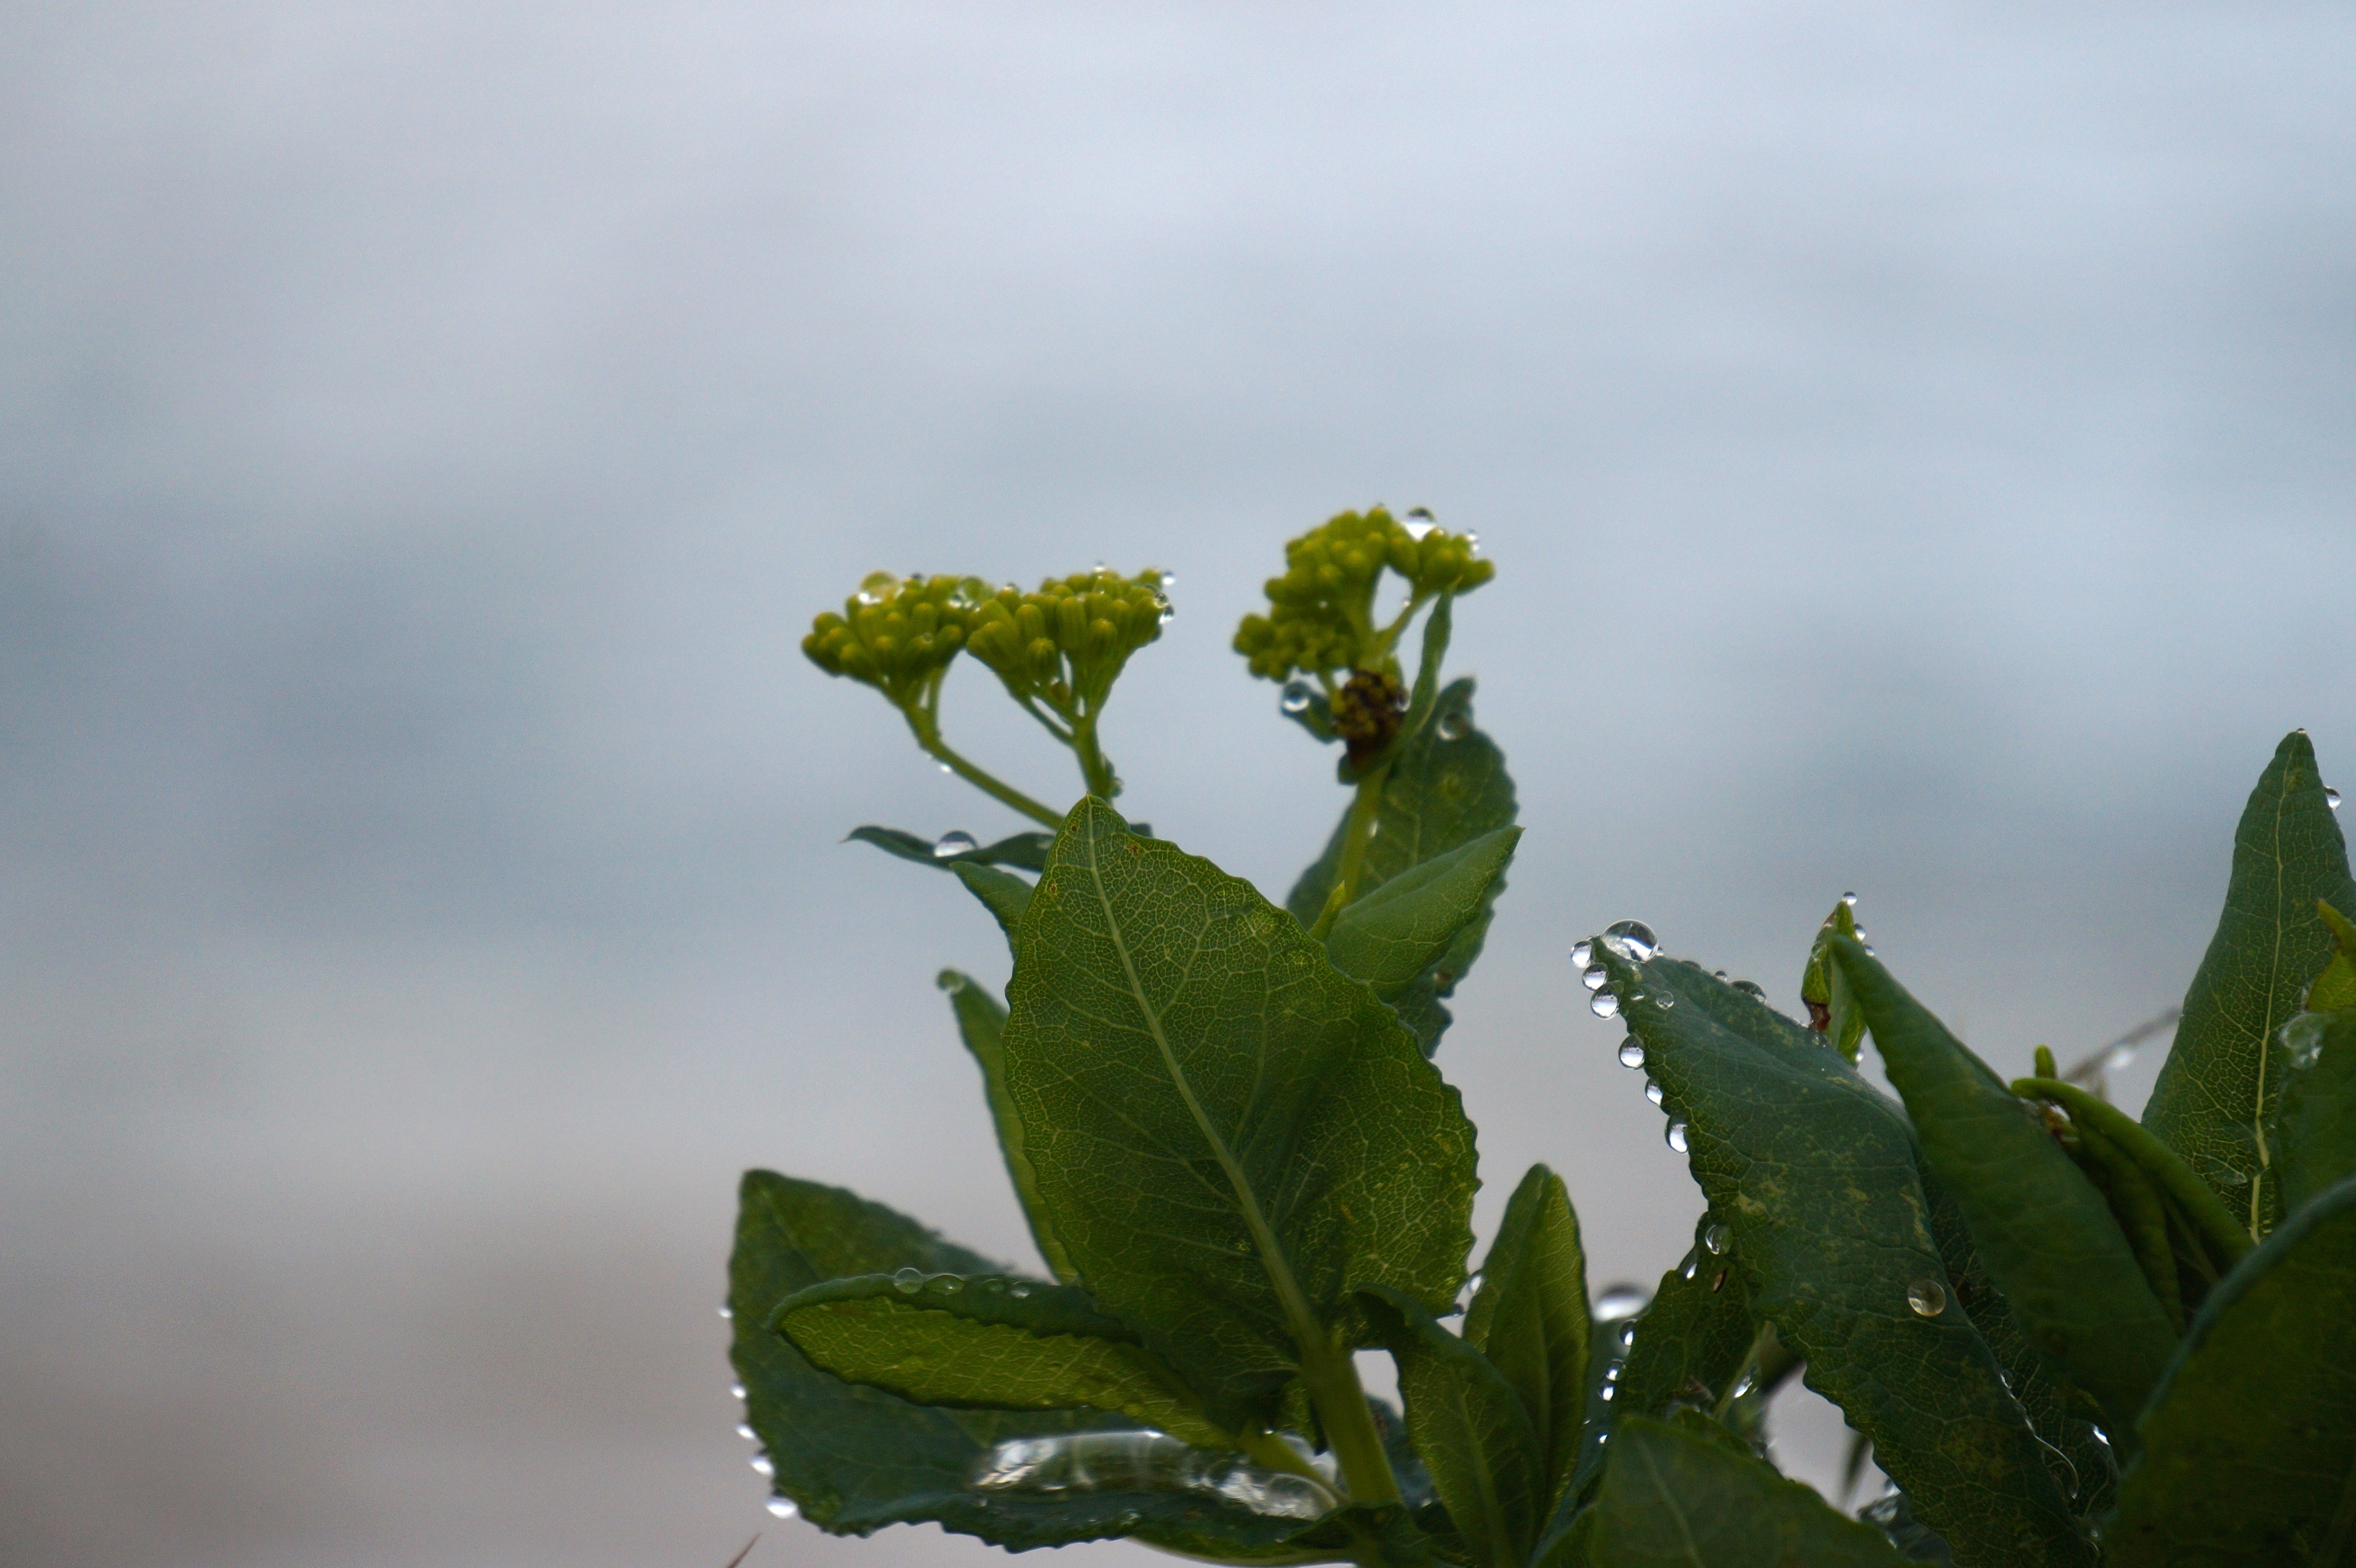
tree, nature, grass, branch, blossom, plant, sky, sunlight, leaf, flower, green, botany, flora, wildflower, shrub, macro photography, flowering plant, plant stem, land plant